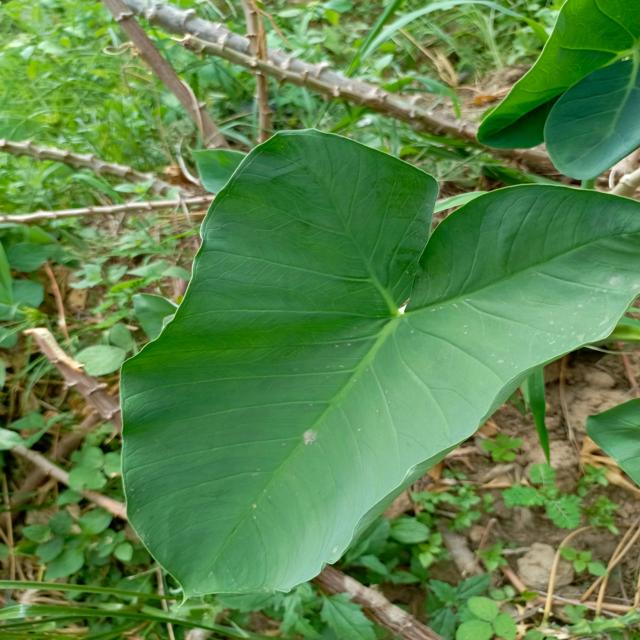
Label: Healthy